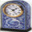
Label: clock